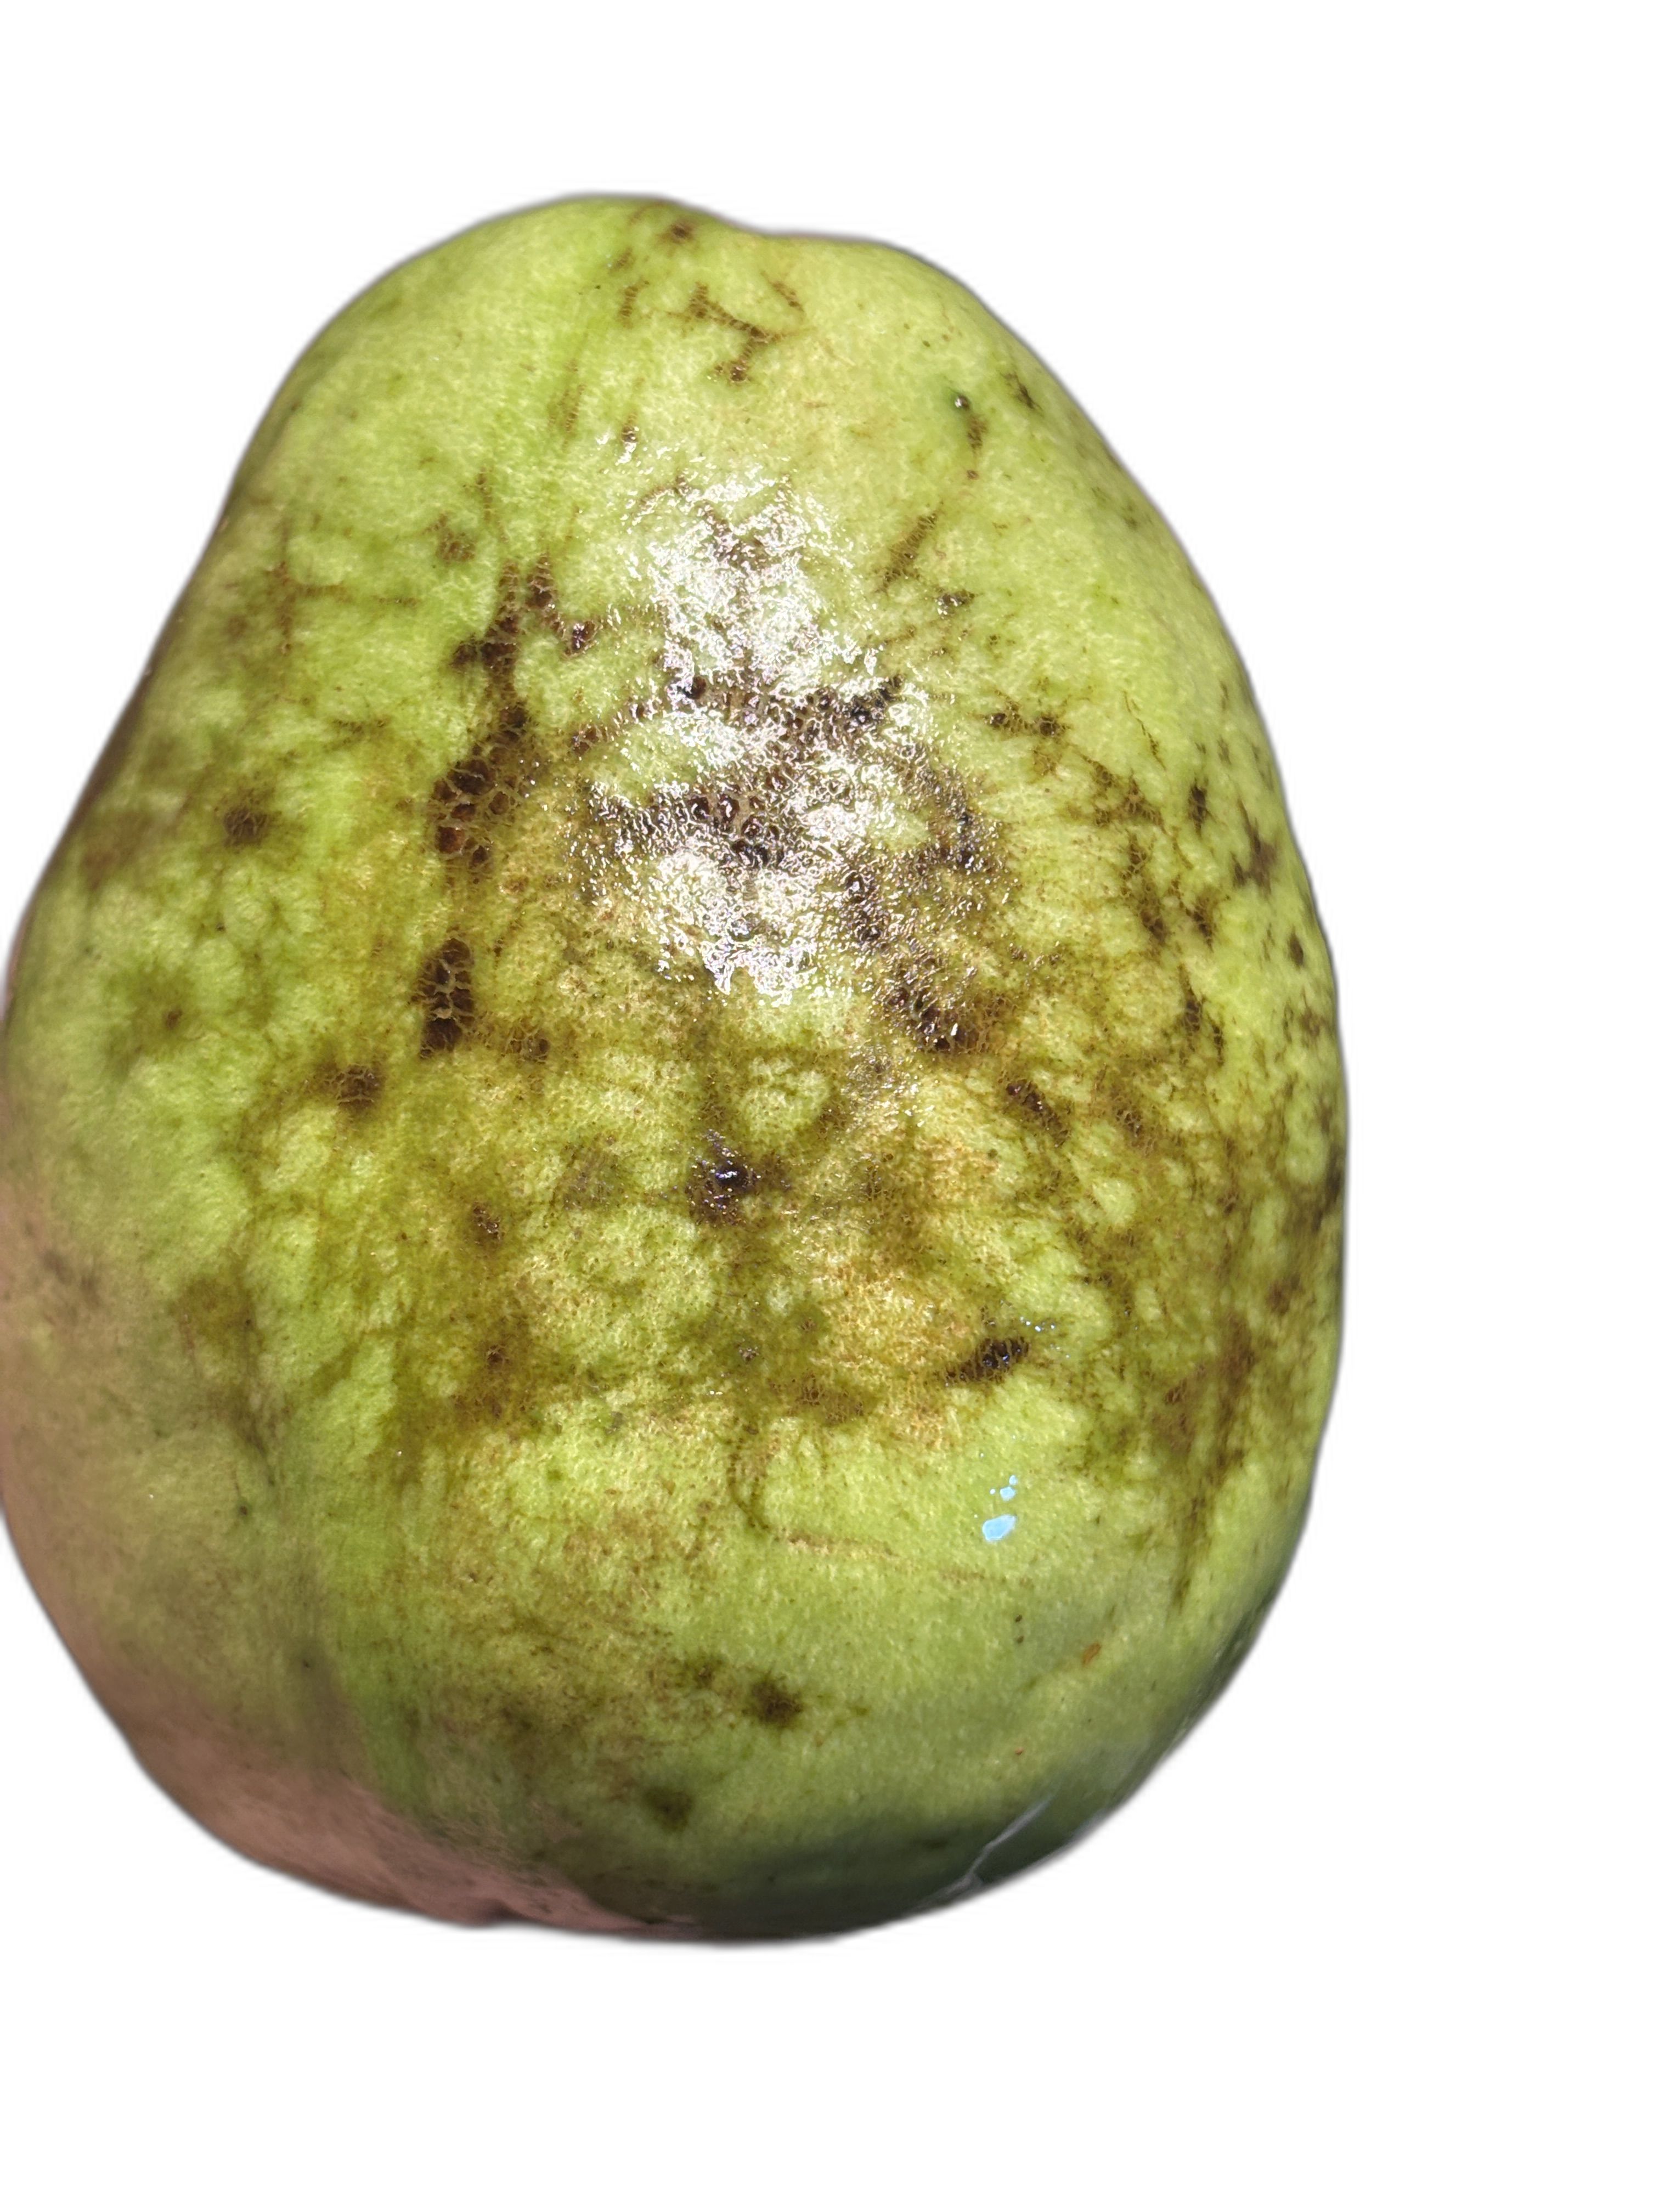
Plant part: fruit
Disease: Scab